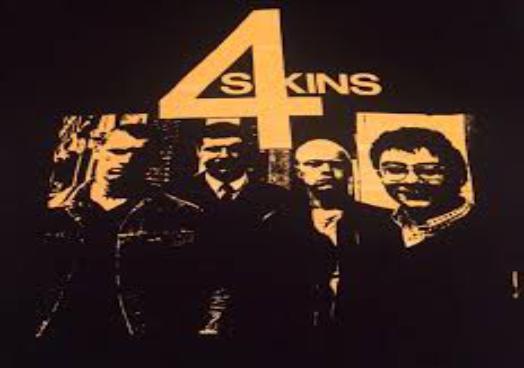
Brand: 4Skins
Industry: Clothes